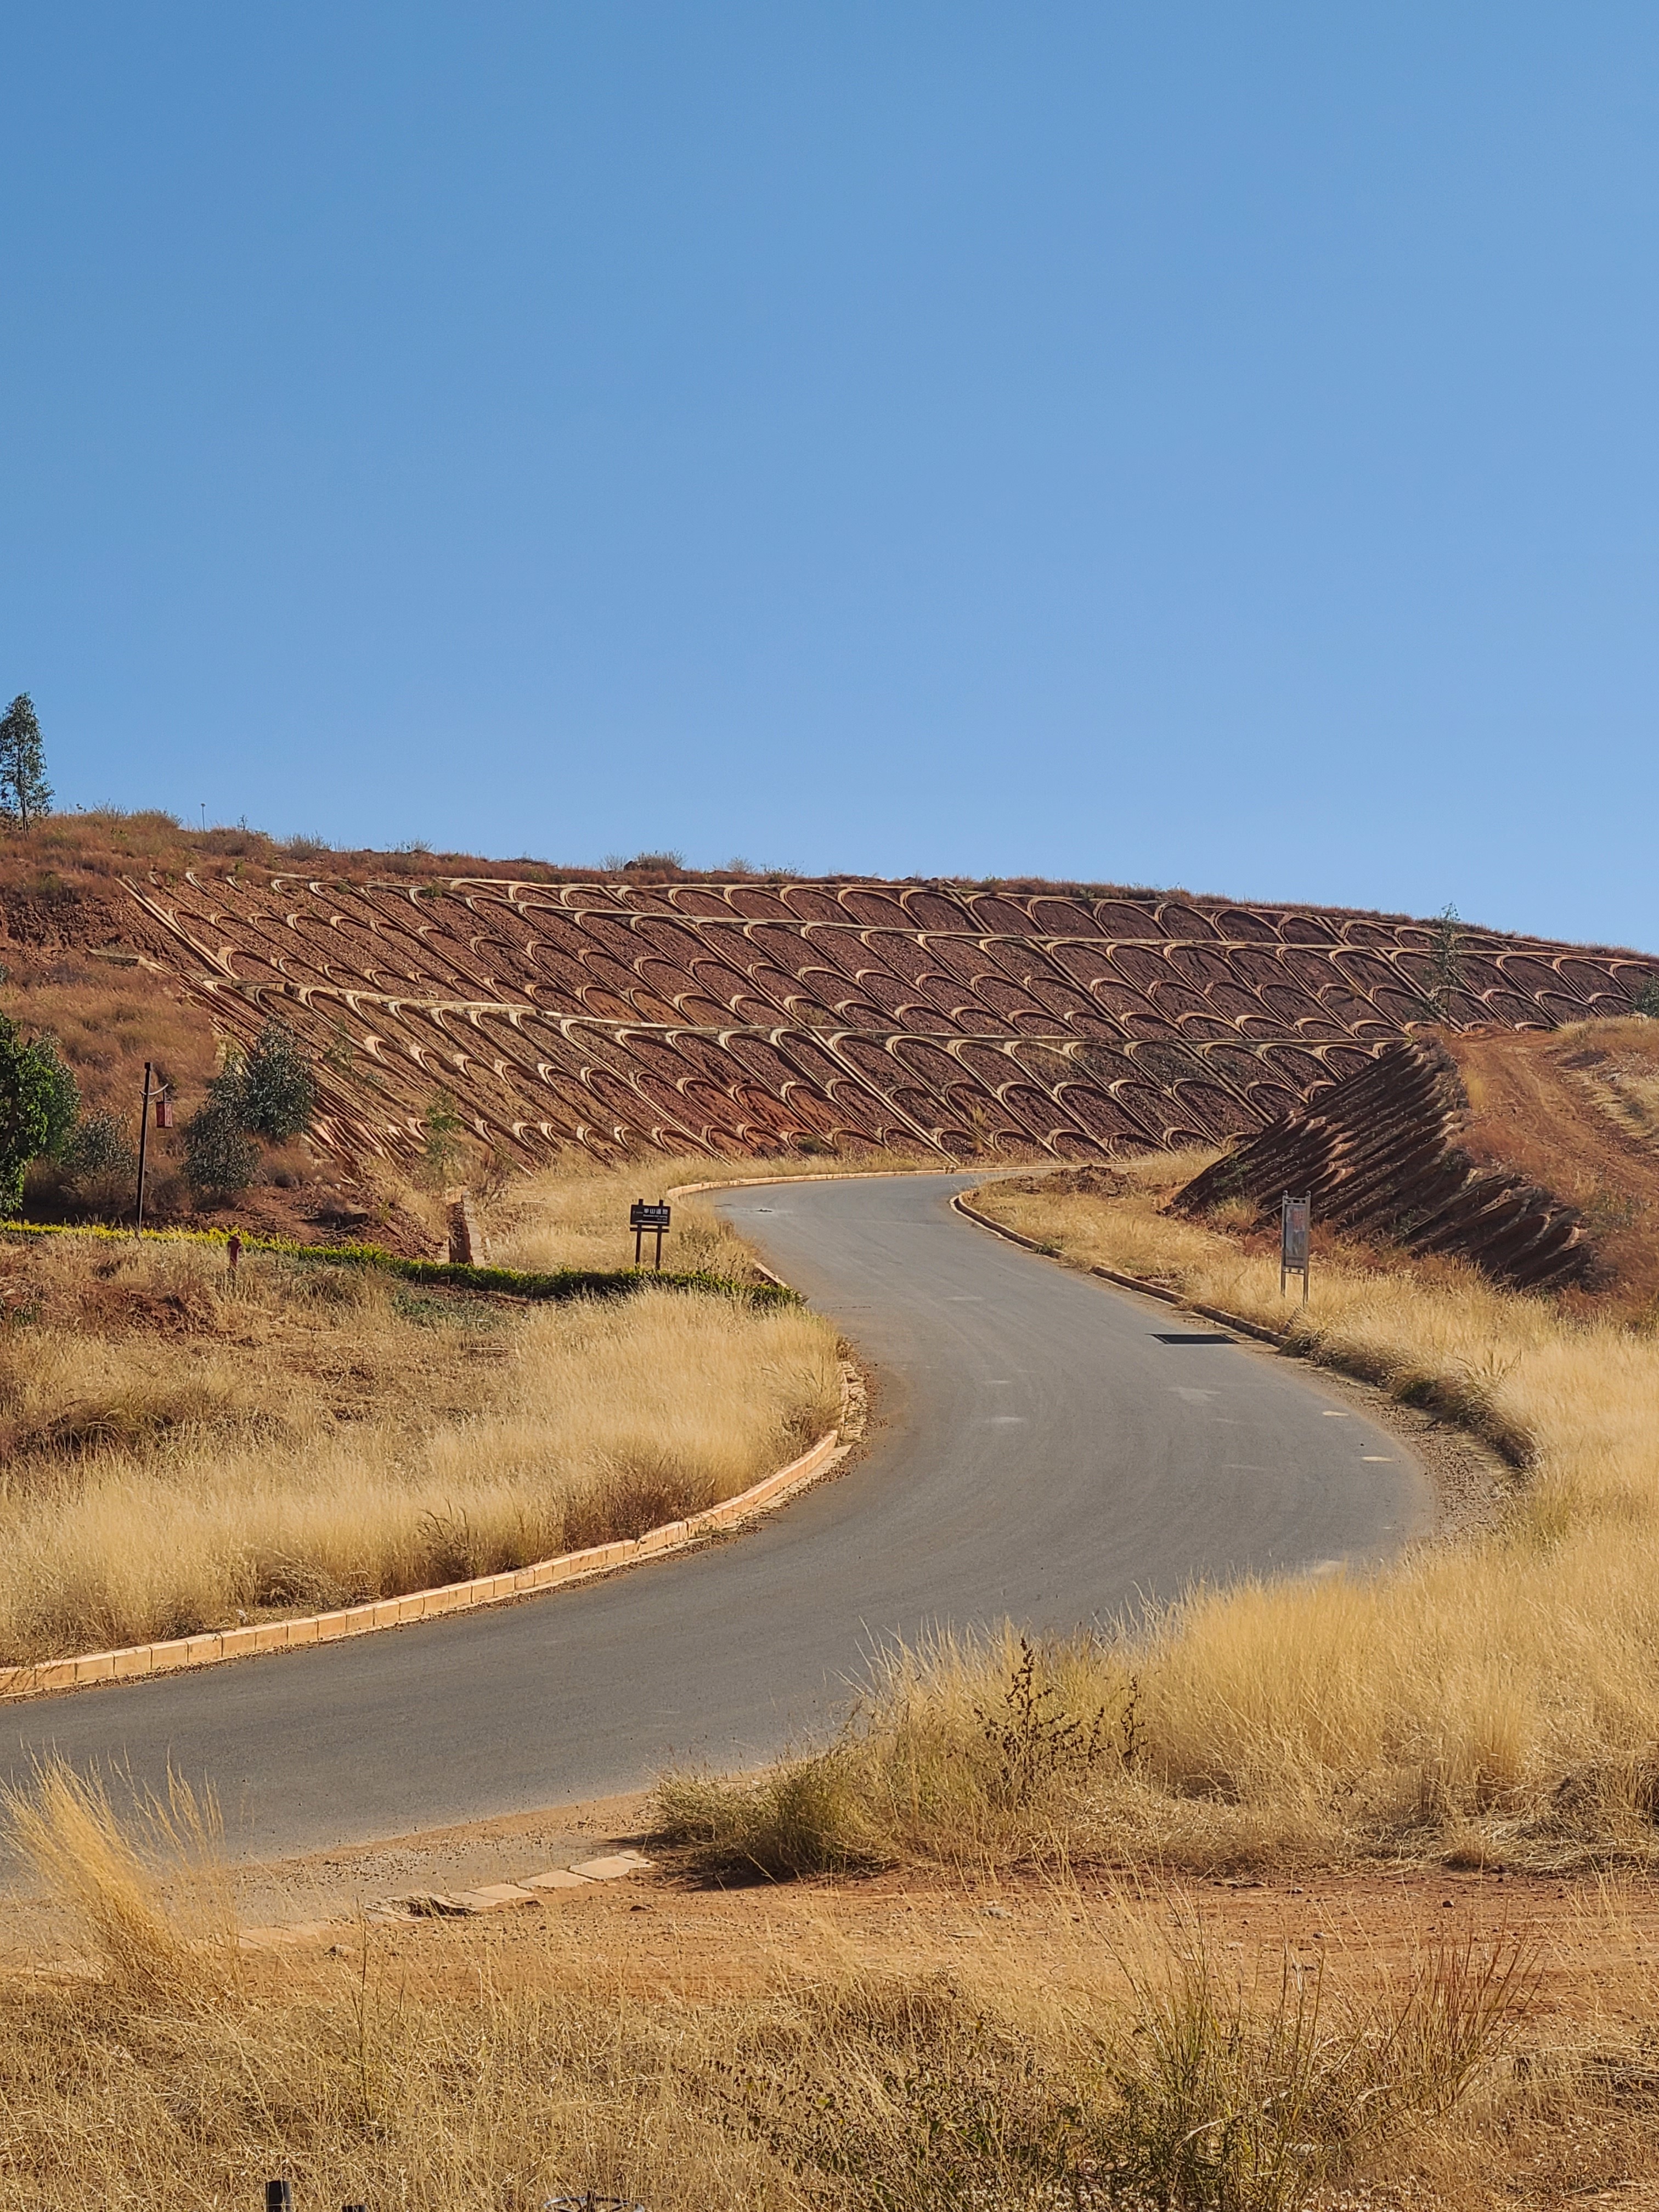
road, sky, water, water resources, natural landscape, tree, plant, cloud, bank, plain, waterway, grass, grassland, horizon, landscape, shore, aeolian landform, formation, wildlife, hill, beach, coast, lacustrine plain, geology, plateau, rock, prairie, reservoir, soil, sand, wave, nature reserve, steppe, dirt road, wetland, ocean, winter, bay, wind wave, blowout, field, shrubland, headland, lake, badlands, Raised beach, sea, tidal marsh, savanna, wadi, floodplain, inlet, tundra, river, ancient history